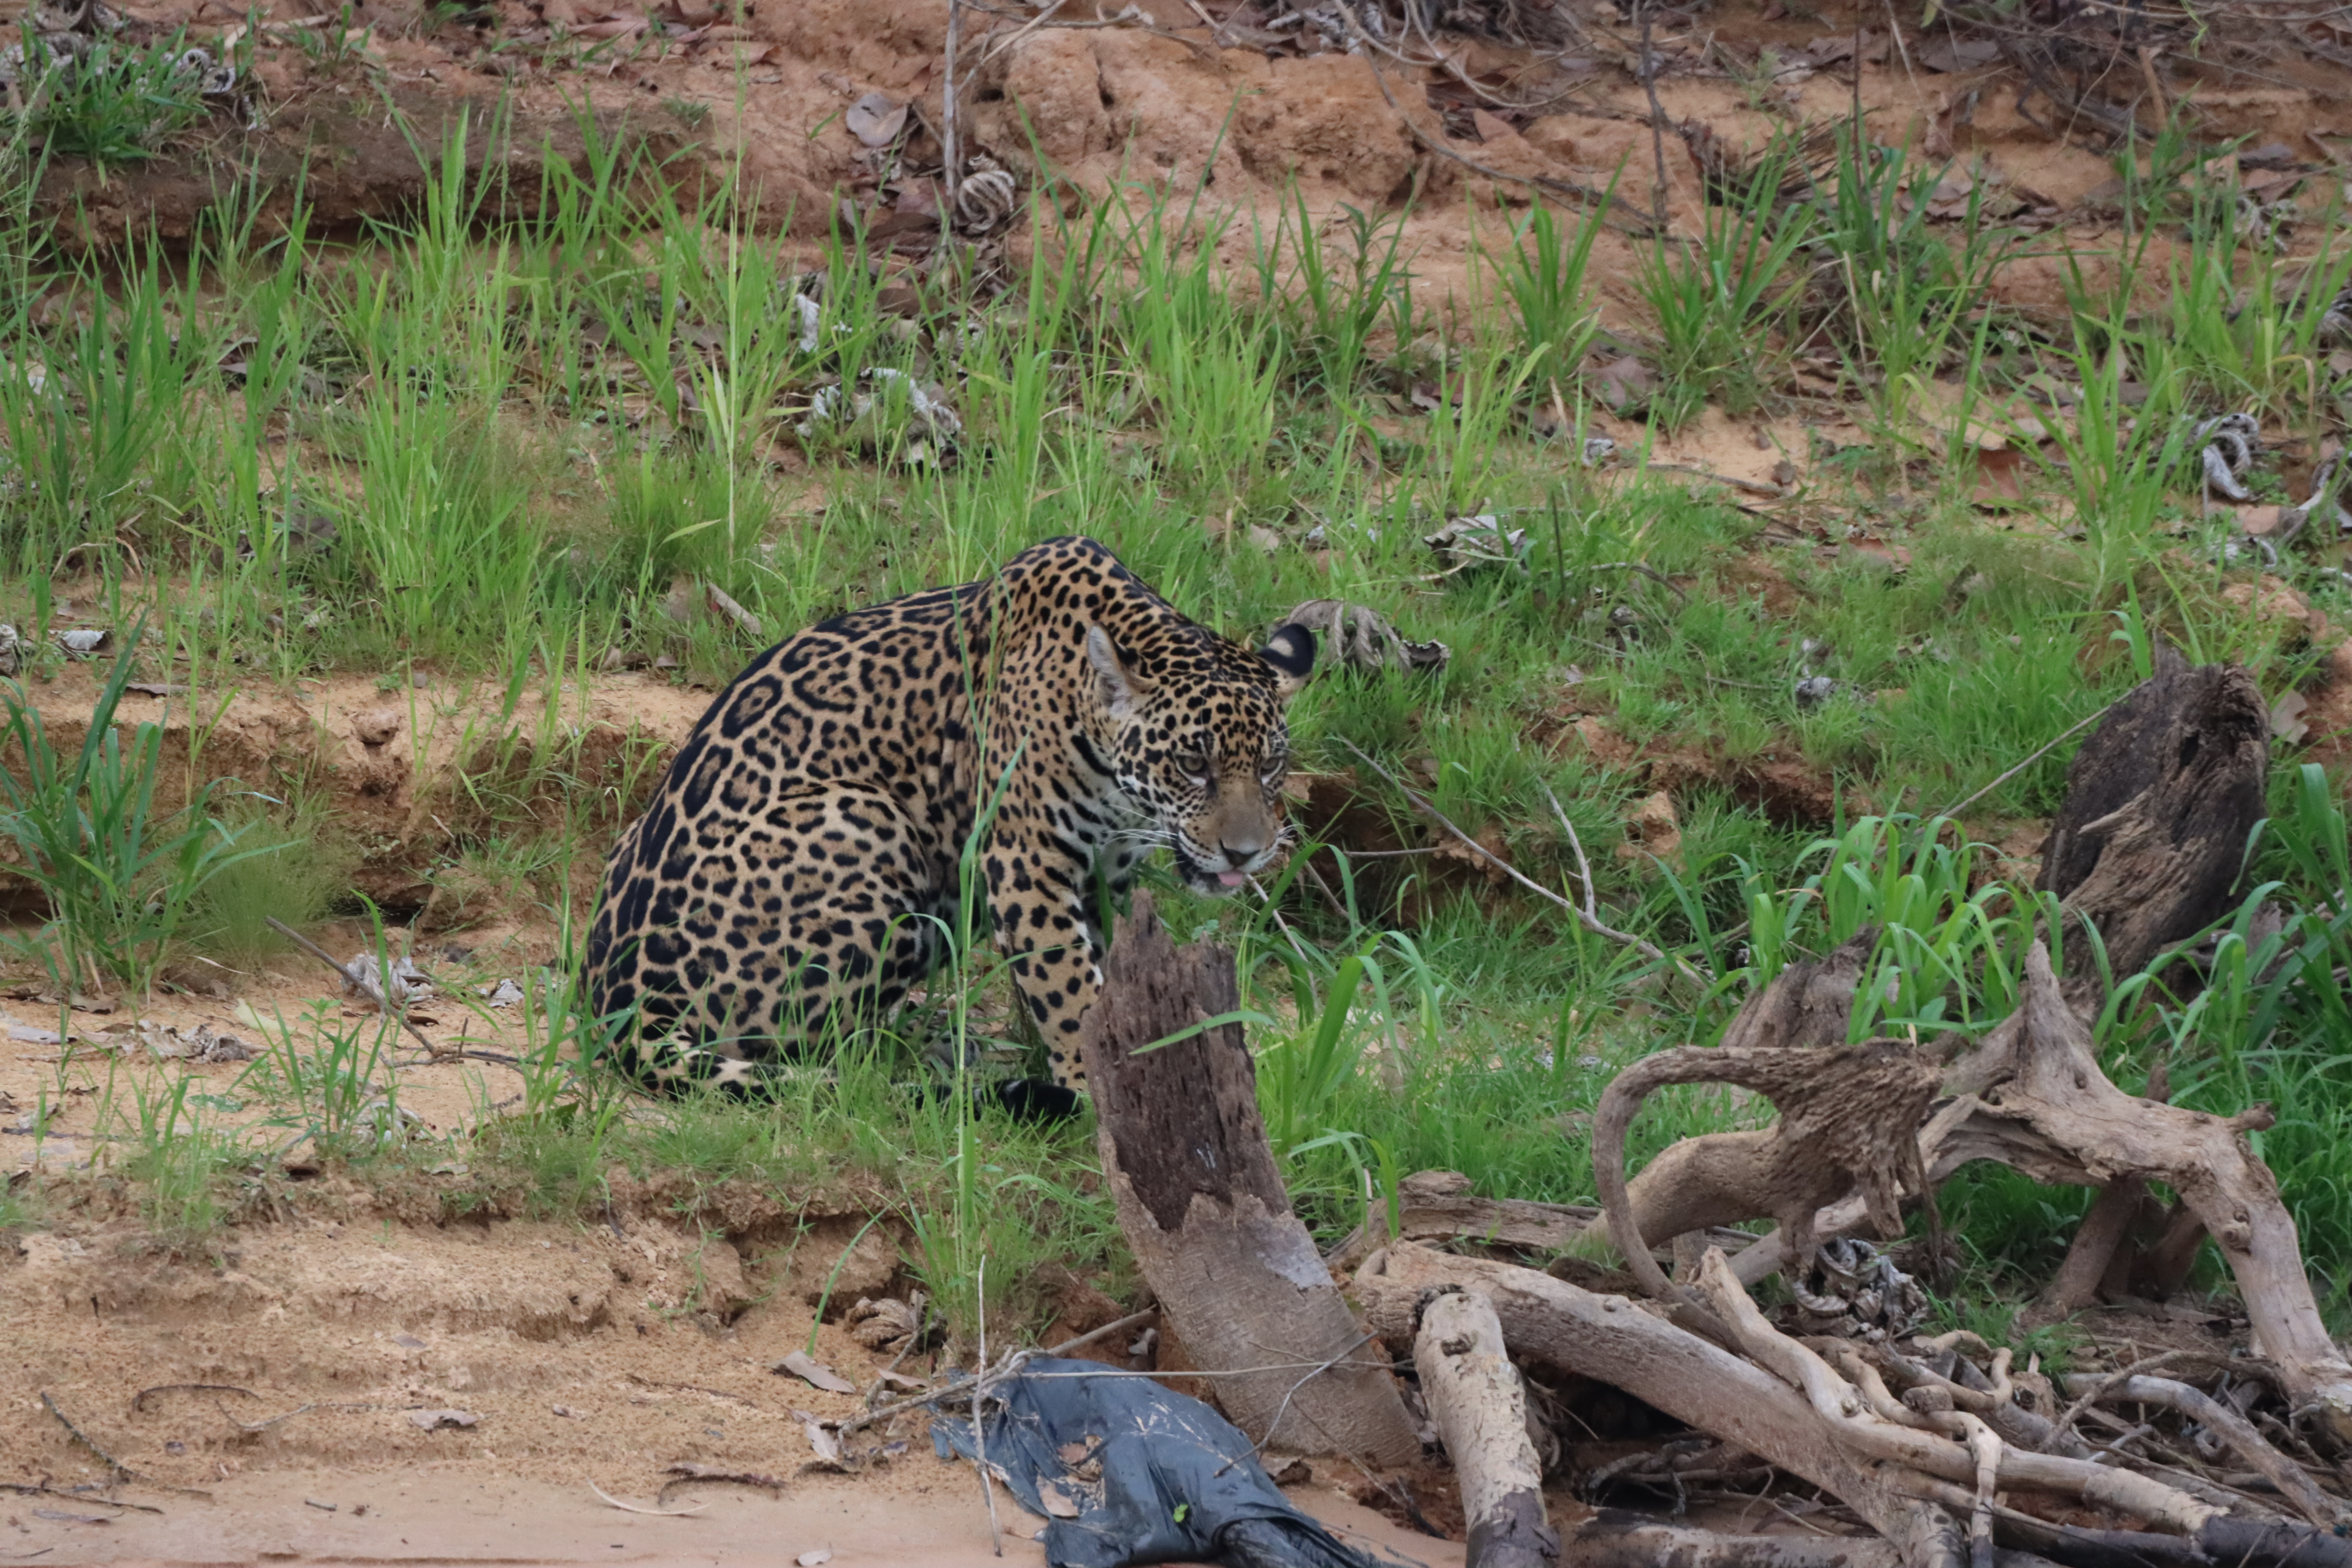
Jaguar: Ariely